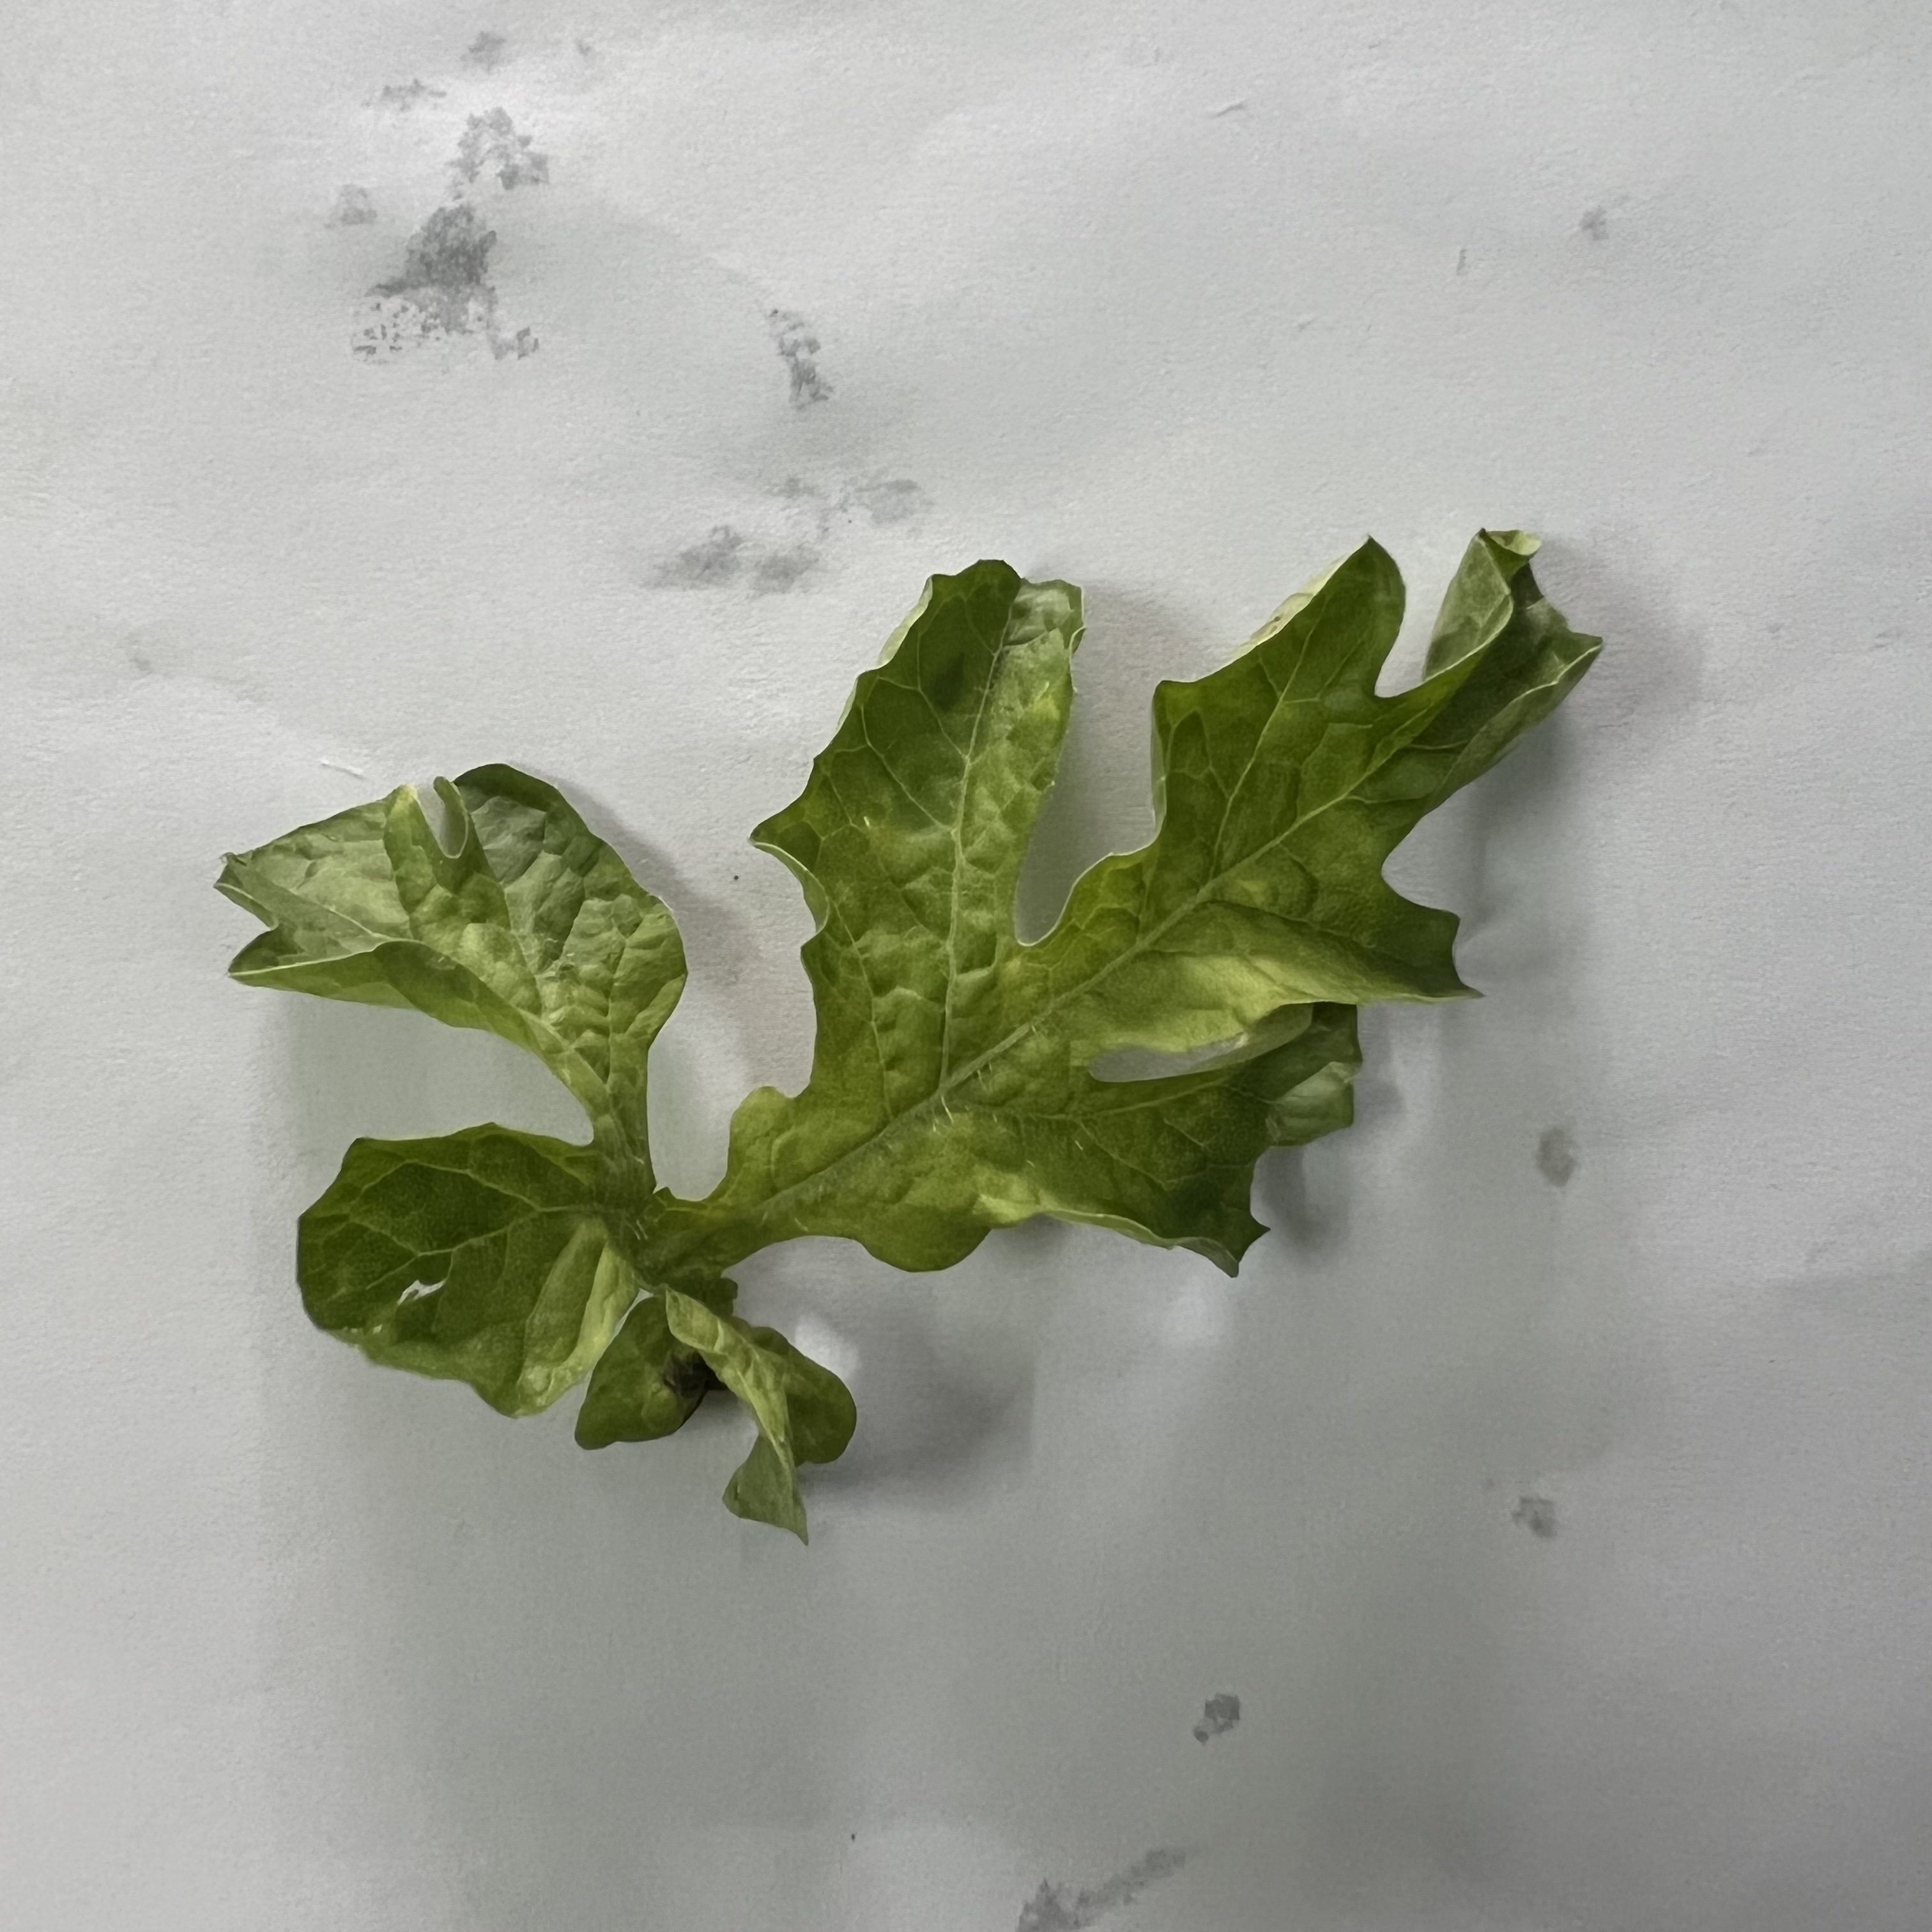
Label: Mosaic_Virus